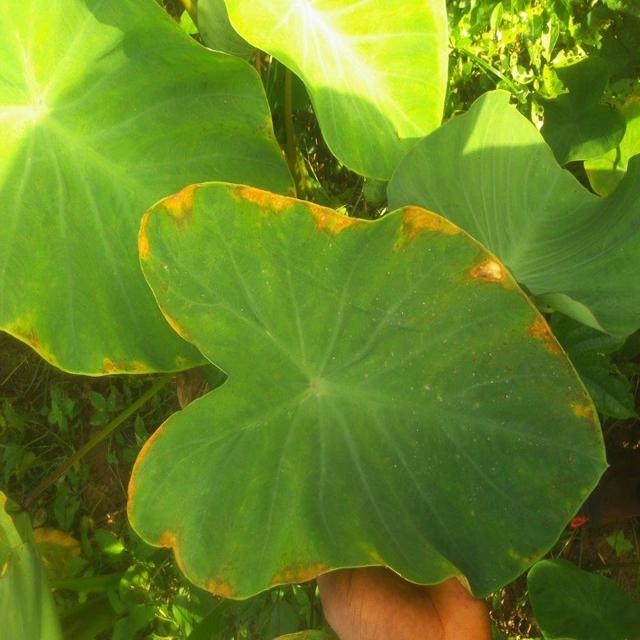
Label: Early_Blight